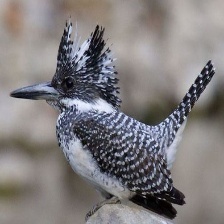
Species: CRESTED KINGFISHER
Scientific name: MEGACERYLE LUGUBRIS